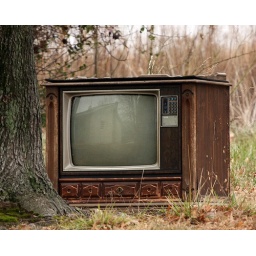
this is a recrop of an earlier post, but I like the way the house was reflected in the TV screen